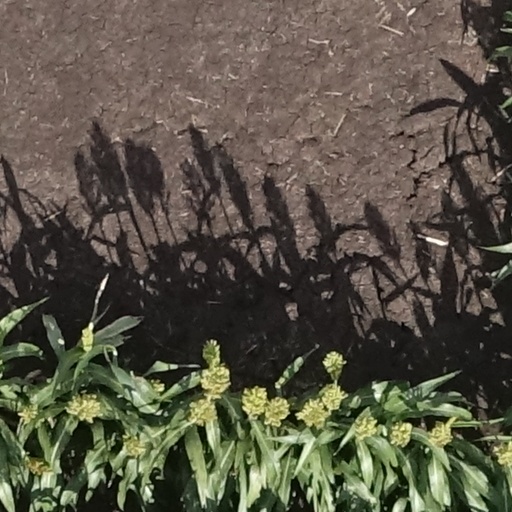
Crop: sorghum